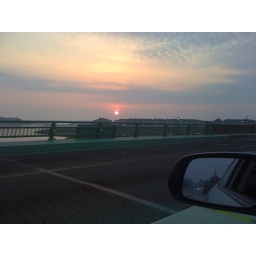
Sunrise over the bridge to enter the beach and run &amp;quot;The Loop&amp;quot; with Team In Training. 7miles in 44:49m